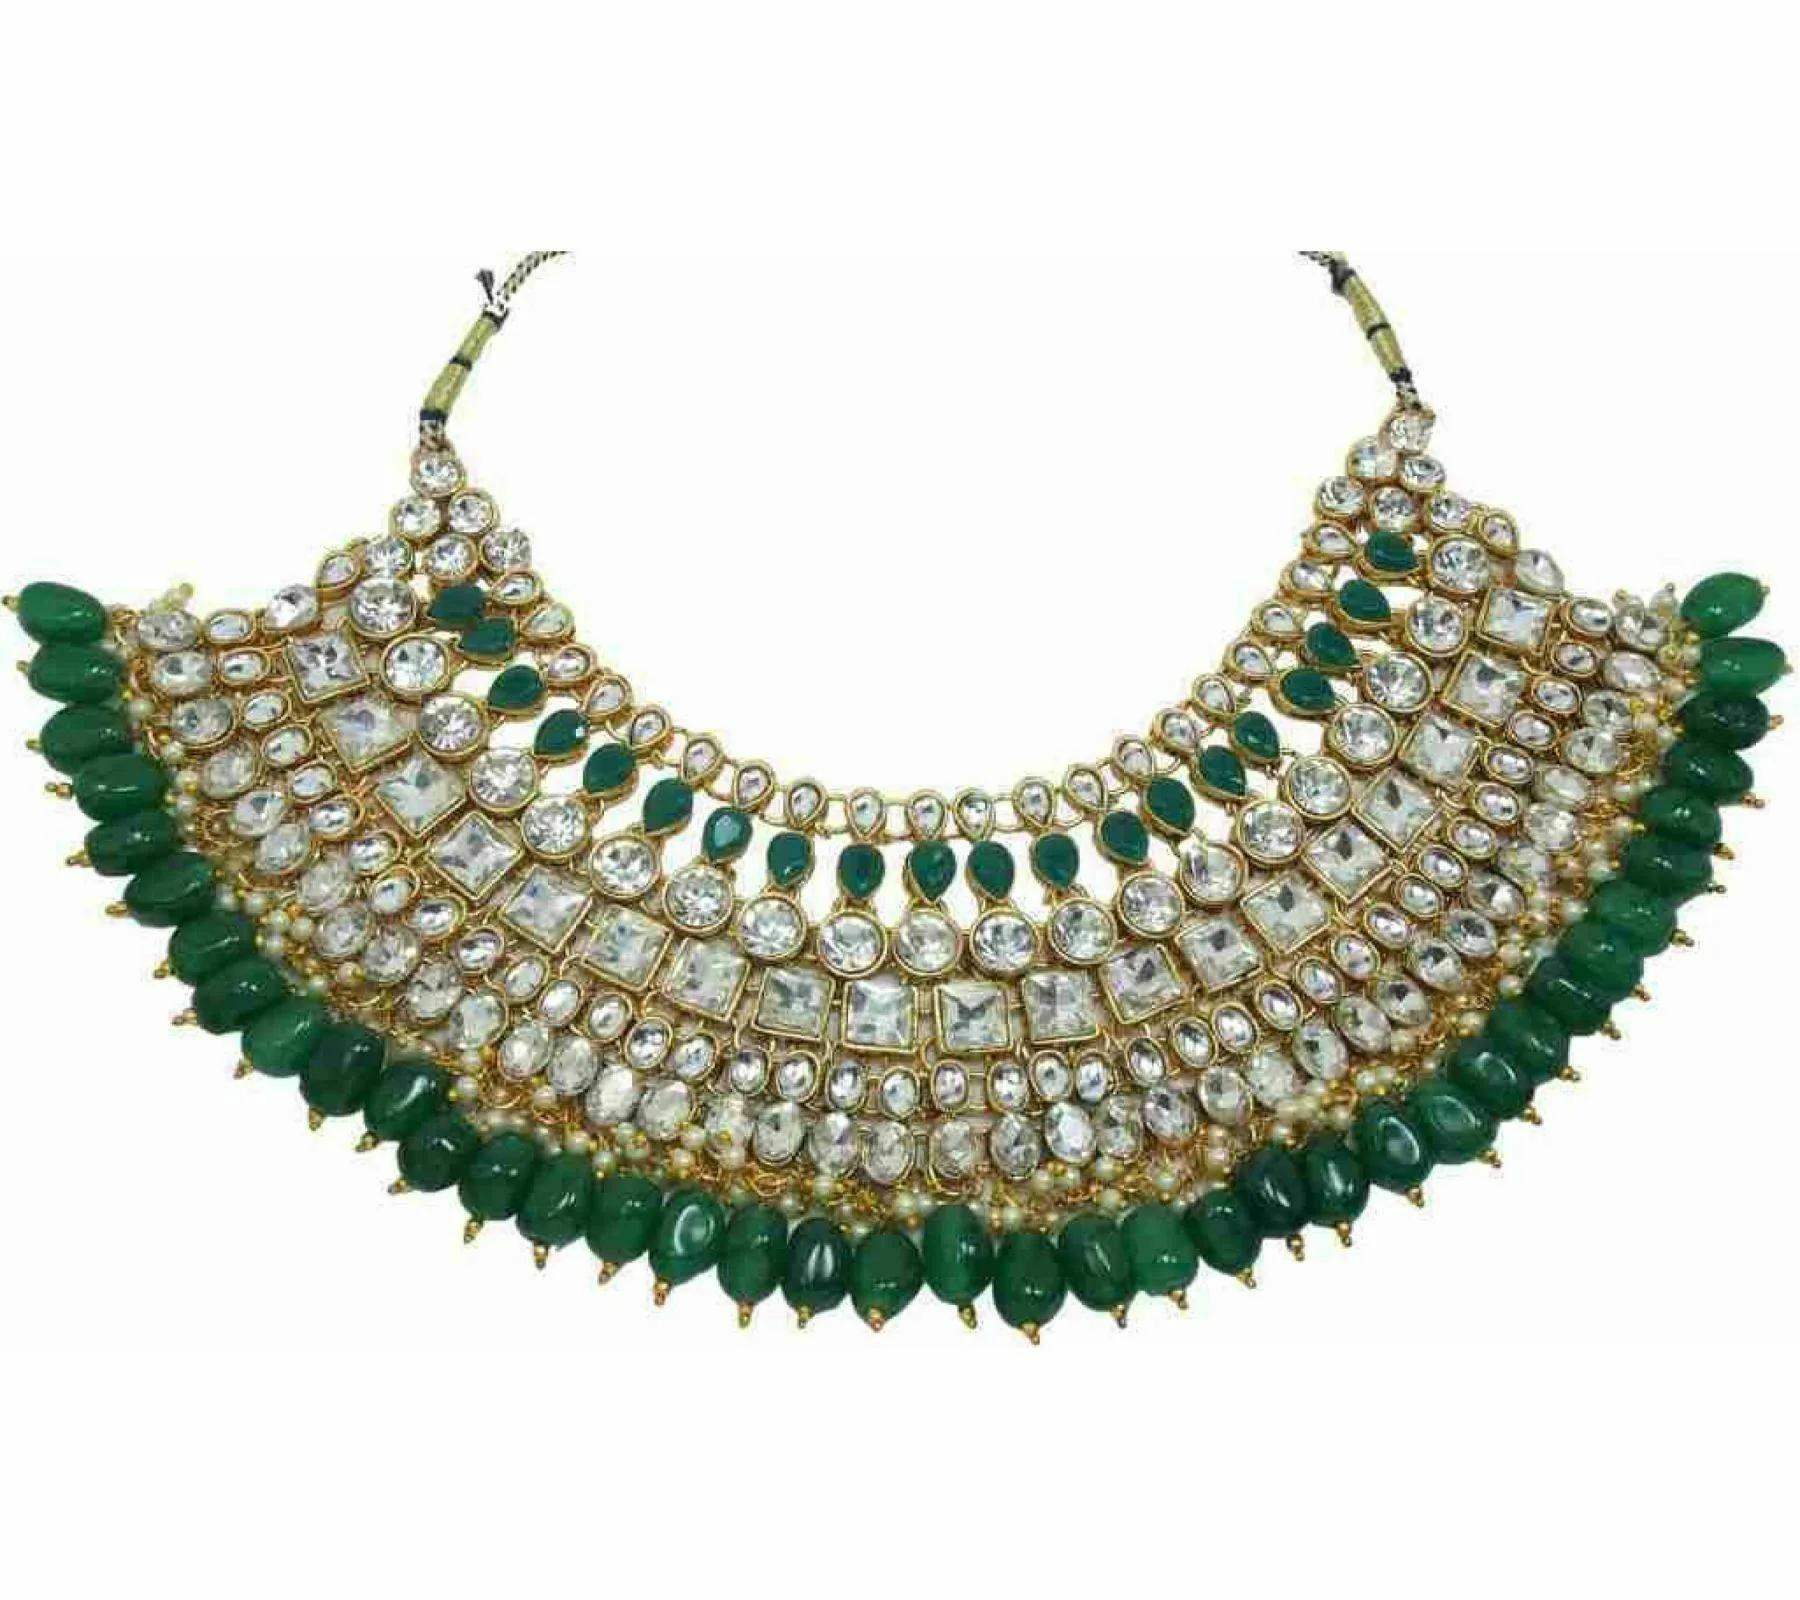
 Gyaan Jewels Handmade Gold Plated Alloy Bridal Set Green, Silver (Women, Girls) Free Size
Type: Necklaces
Brand: Gyaan Jewels
Price: Rs. 640
 Gyaan Jewels Handmade Gold Plated Alloy Bridal Set Green, Silver (Women, Girls)
Features: These are very easy to use being lightweight and has a design which makes it very comfortable,Superior quality and skin friendly,Made from premium quality material this product assures to remain in its original glory even after years of usage,Perfect gift ideal valentine, birthday, anniversary gift your loved ones
Included: 1 Necklace, 1pair Earrings